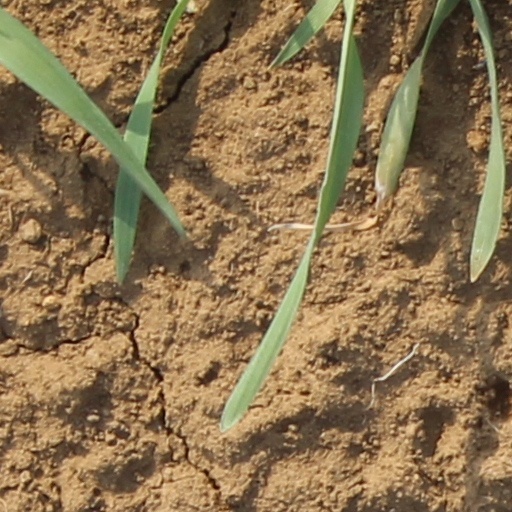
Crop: wheat